Paul Kane

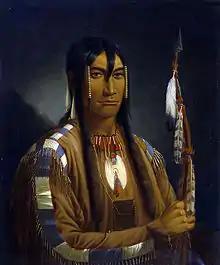
Painting by Kane of a Plains Cree warrior and pipe stem carrier. Seen along the North Saskatchewan River, Saskatchewan Canada.

On May 9, 1846, Kane departed by steamboat from Toronto with the intent to join a canoe brigade from Lachine at Sault Ste. Marie. After an overnight stop, he missed the boat, which had left in the morning earlier than advertised, and he had to race after it by canoe. Arriving at the Sault, he learned that the canoe brigade had already left, so he sailed aboard a freight schooner to Fort William on Thunder Bay. He finally caught up with the canoes about beyond Fort William on the Kaministiquia River on May 24.